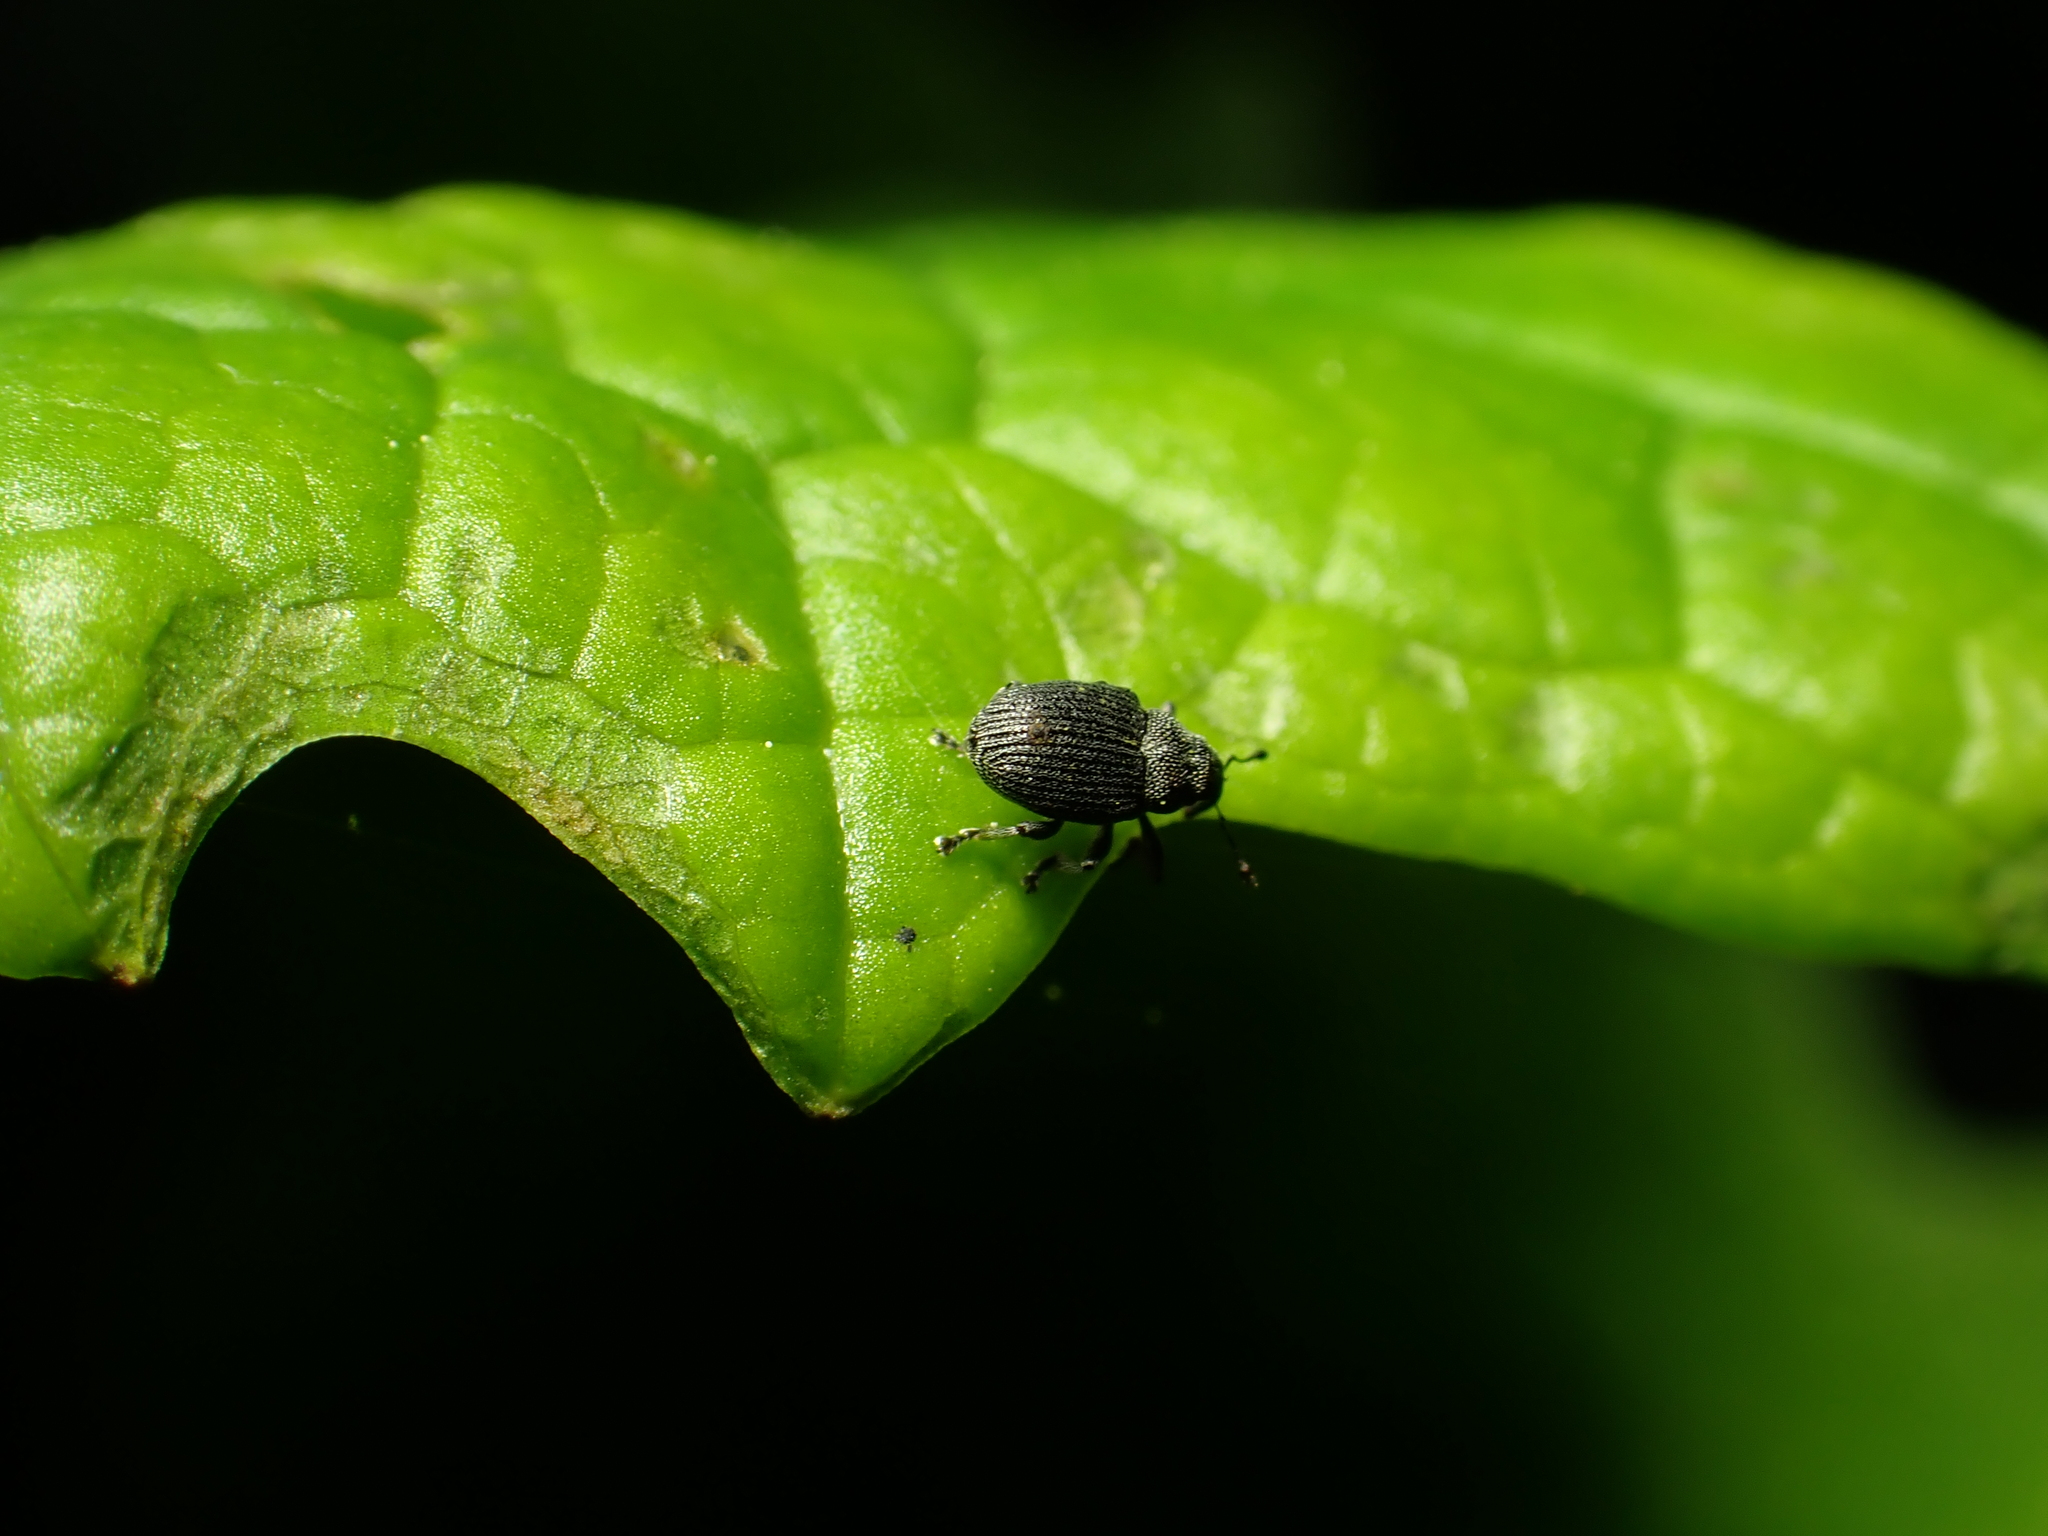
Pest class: Cabbage_seedpod_weevil